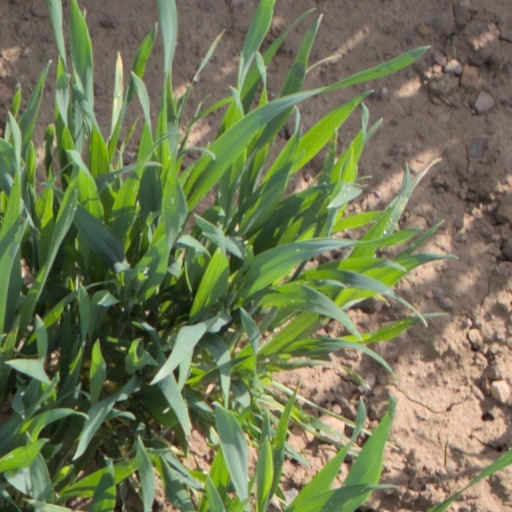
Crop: wheat